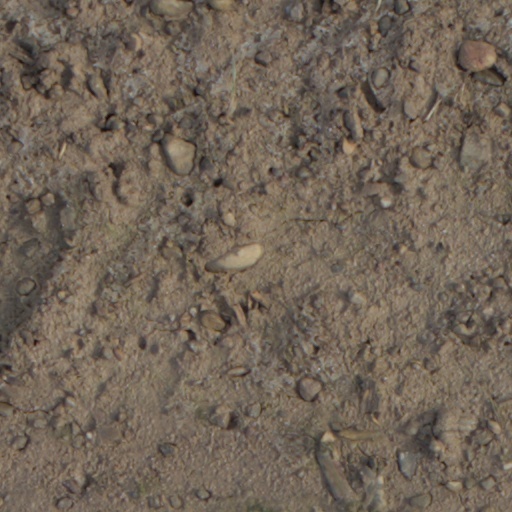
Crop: wheat